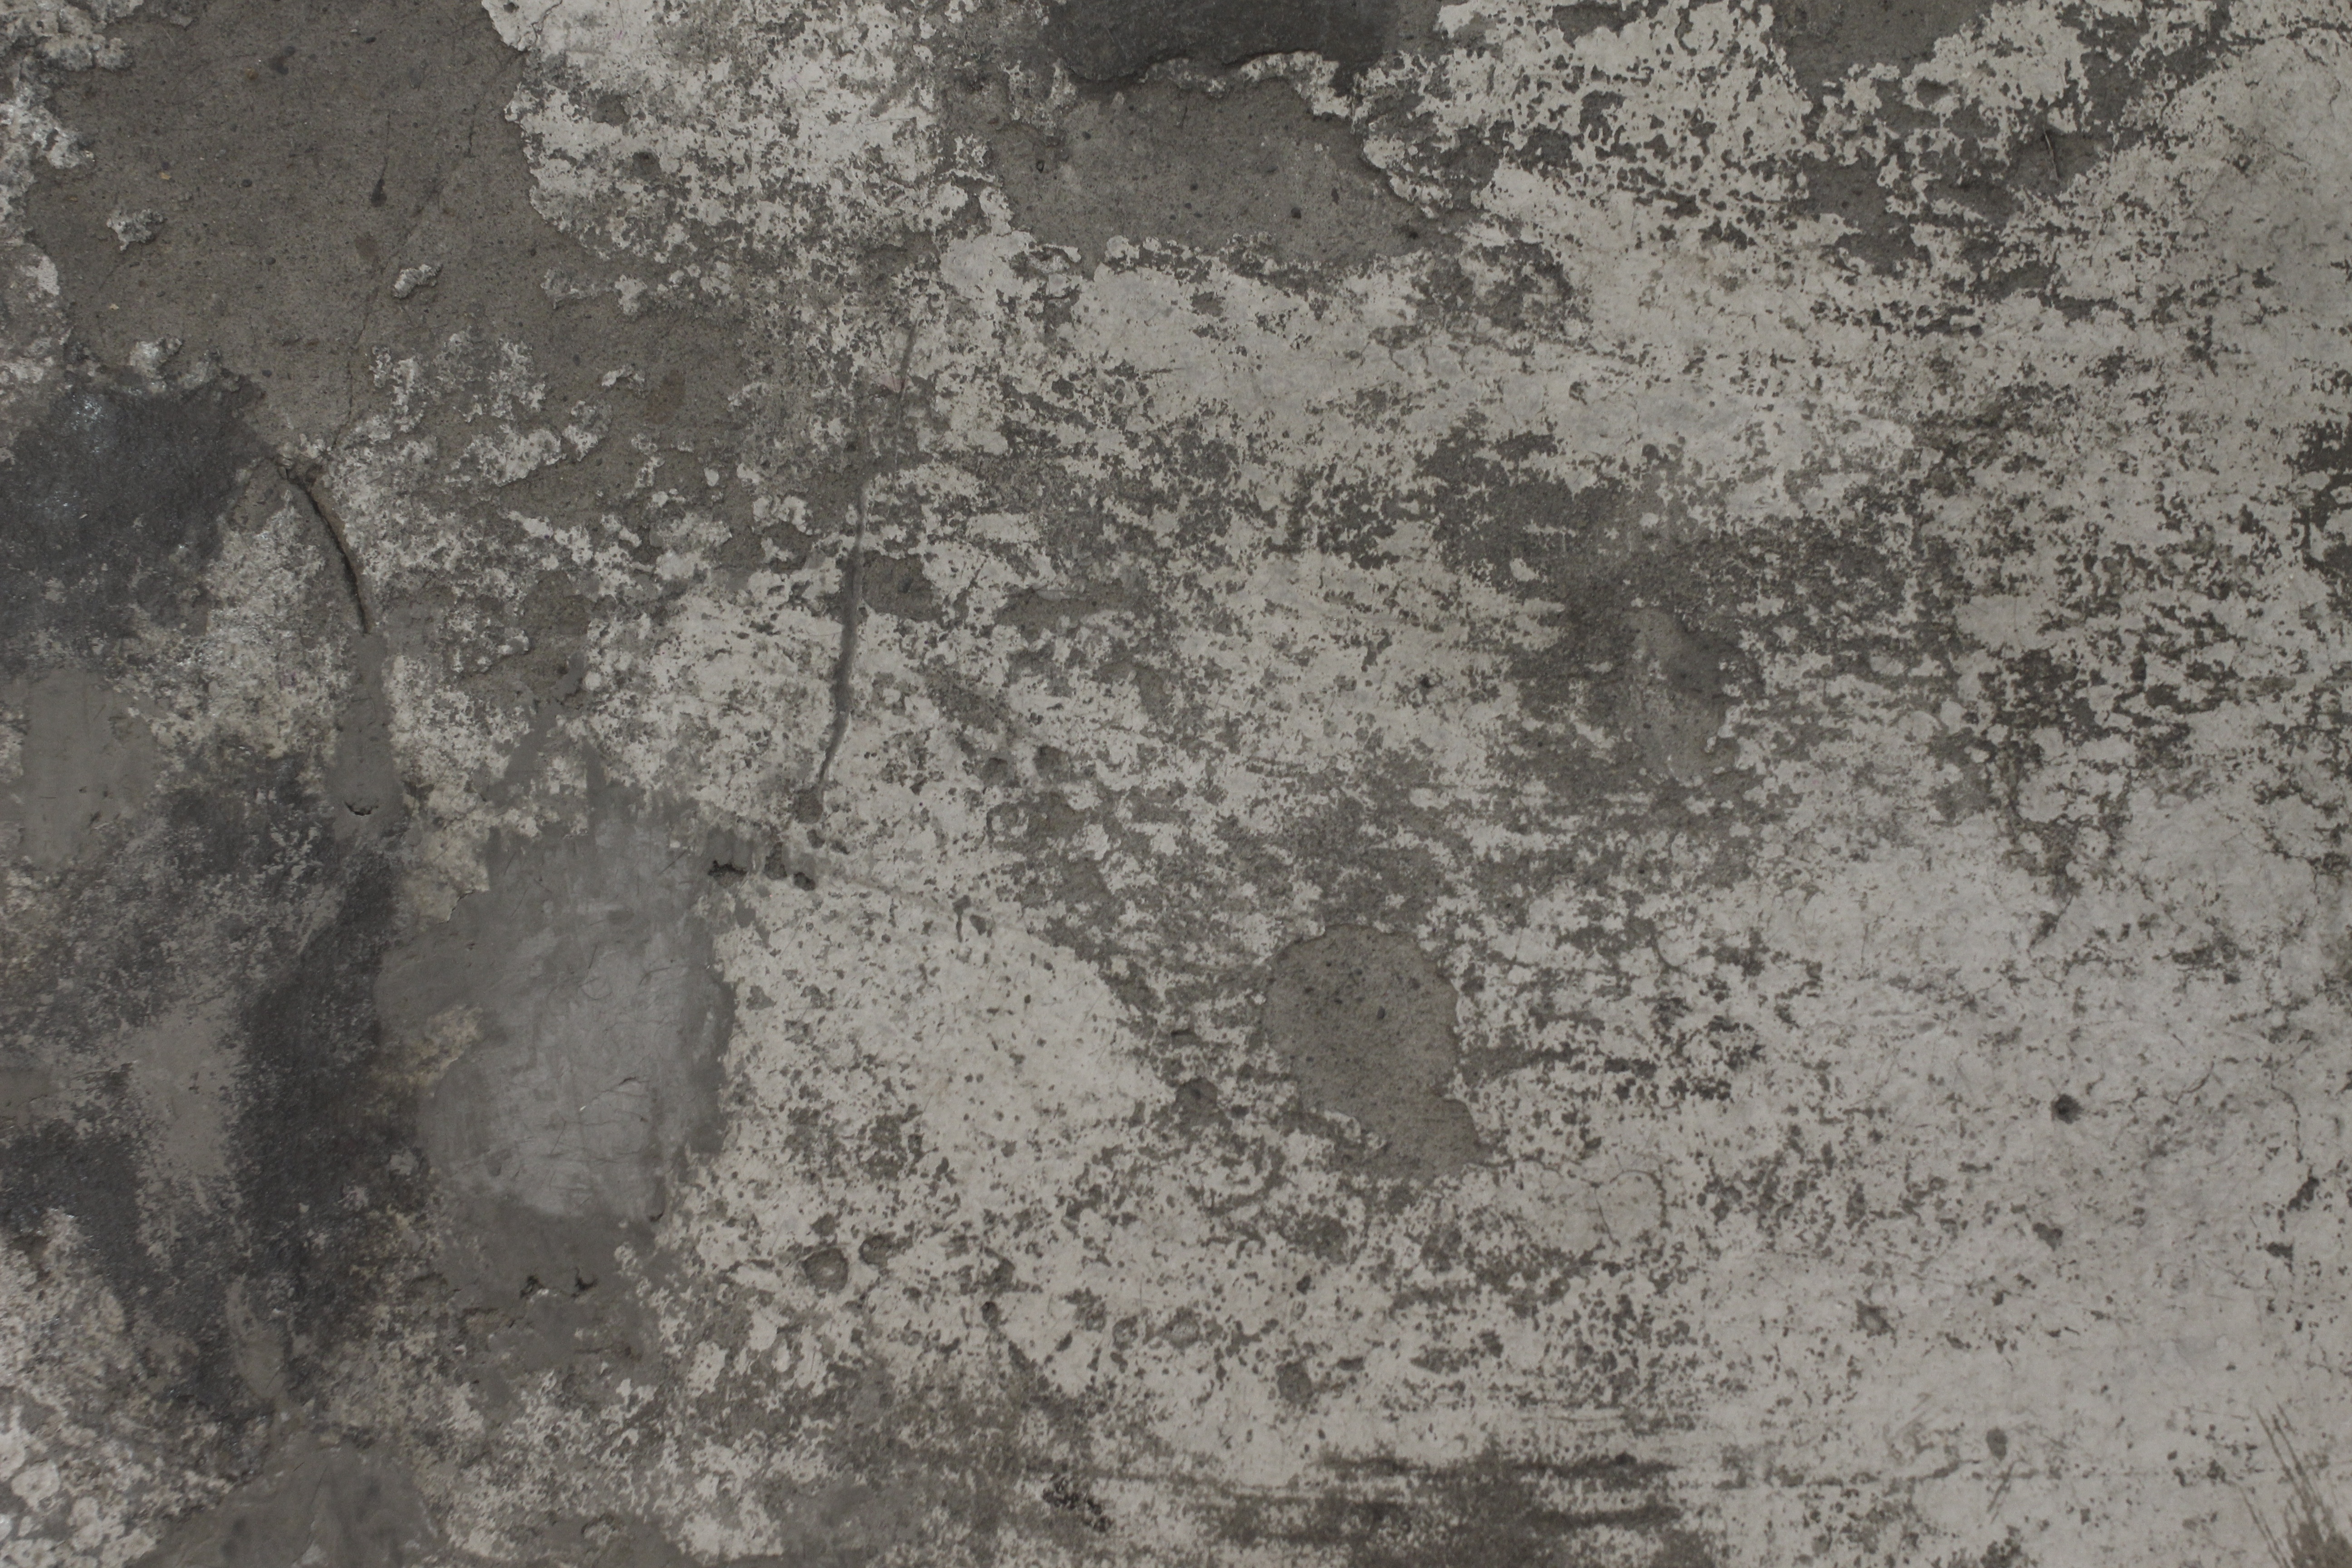
texture, floor, wall, asphalt, soil, crack, rough, material, plaster, concrete floor